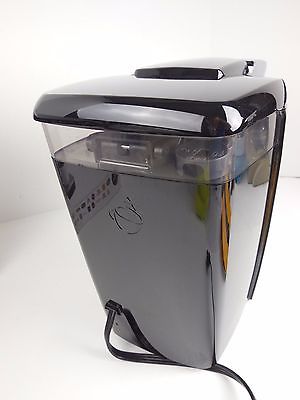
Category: coffee maker